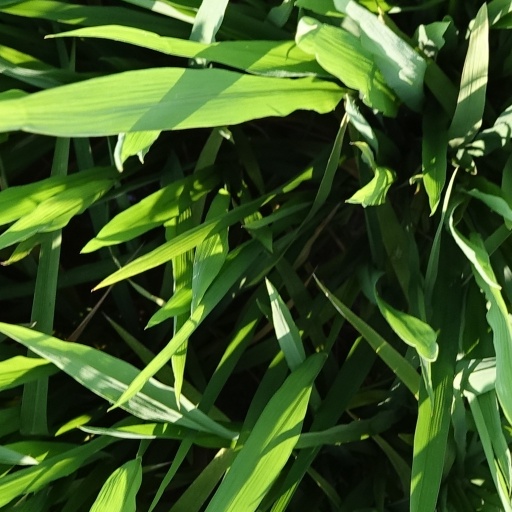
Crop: rice